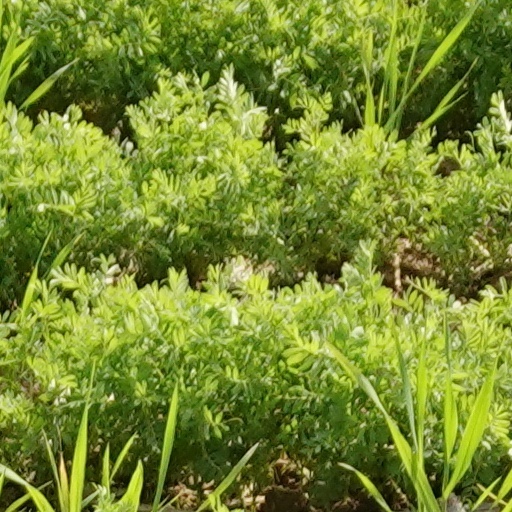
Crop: wheat